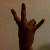
The image shows a hand gesture representing the number 7 in Indian Sign Language.